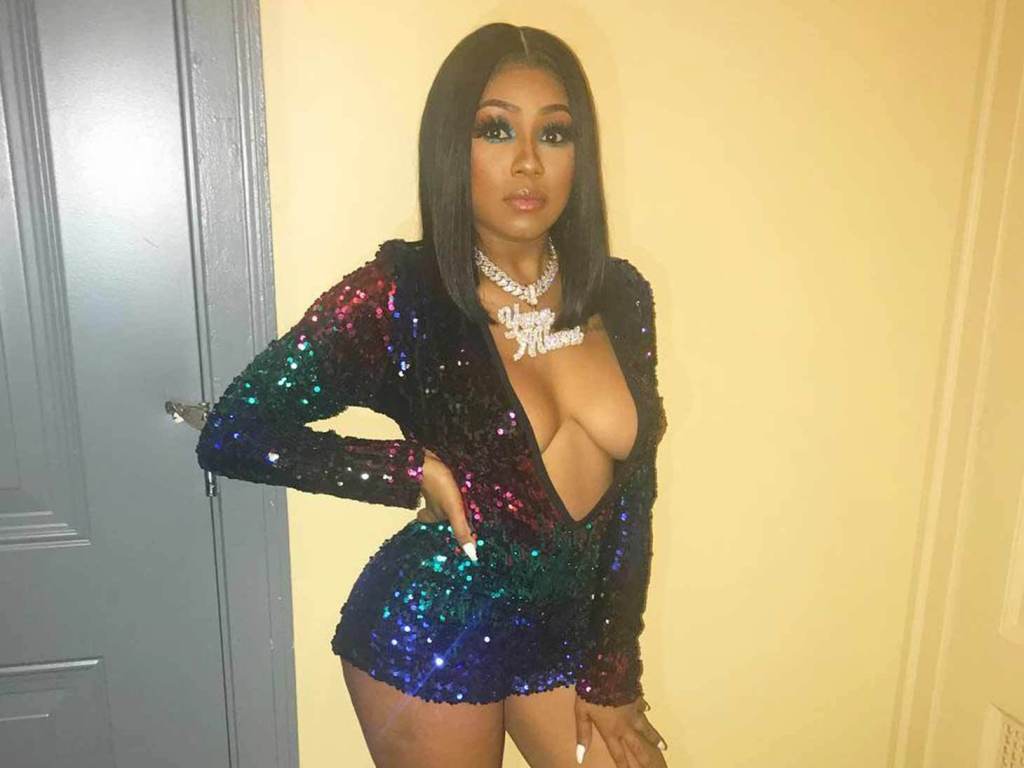
Gender: women